Capture of the Grand Mughal Fleet

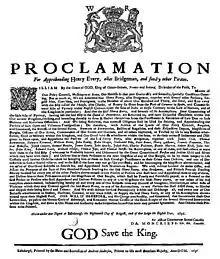
The proclamation for the apprehension of Henry Every, with a reward of £500 sterling (approximately £92294.70 sterling as of November 2023, adjusted for inflation) that was issued by the Privy Council of Scotland on 18 August 1696

Every's pirates divided their treasure. Although it is sometimes reported that Every used his phenomenal skills of persuasion to convince the other captains to leave the Mughal plunder in his care, quickly slipping away into the night with the entire haul, this comes from Charles Johnson's "A General History of the Pyrates", an unreliable account. More reliable sources indicate that there was an exchange of clipped coins between the crews of "Pearl" and "Fancy", with Every's outraged men confiscating "Pearl"s treasure. ("Portsmouth Adventure" observed but did not participate in the battle with "Ganj-i-sawai", so Faro's crew received none of its treasure.) Every's men then gave Mayes 2,000 pieces of eight (presumably an approximate sum as the treasure captured would have been in Indian and Arabian coins of a different denomination) to buy supplies, and soon parted company.